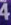
Number: 4